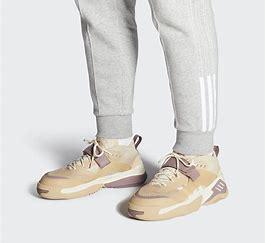
Brand: adidas
Model: originals Adidas Originals Streetball